Frederic Edwin Church

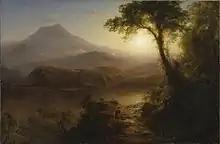
"Tropical Scenery" (1873)

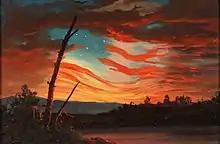
"Our Banner in the Sky" (1861) both oil and lithograph by Frederick Edwin Church – a colorful sunset interpreted to reflect divine support for the Union during the American Civil War

Church began his career by painting classic Hudson River School scenes of New York and New England, but by 1850, he had settled in New York. He exhibited his art at the American Art Union, the Boston Art Club, and (most impressively for a young artist) the National Academy of Design. His method consisted of creating paintings in his studio based on sketches in nature. In the earlier years of his career, Church's style was reminiscent of that of his teacher, Thomas Cole, and epitomized the Hudson River School's founding styles. As his style progressed he departed from Cole's approach: he painted in more elaborate detail and his compositions became more adventurous in format, sometimes with dramatic light effects.